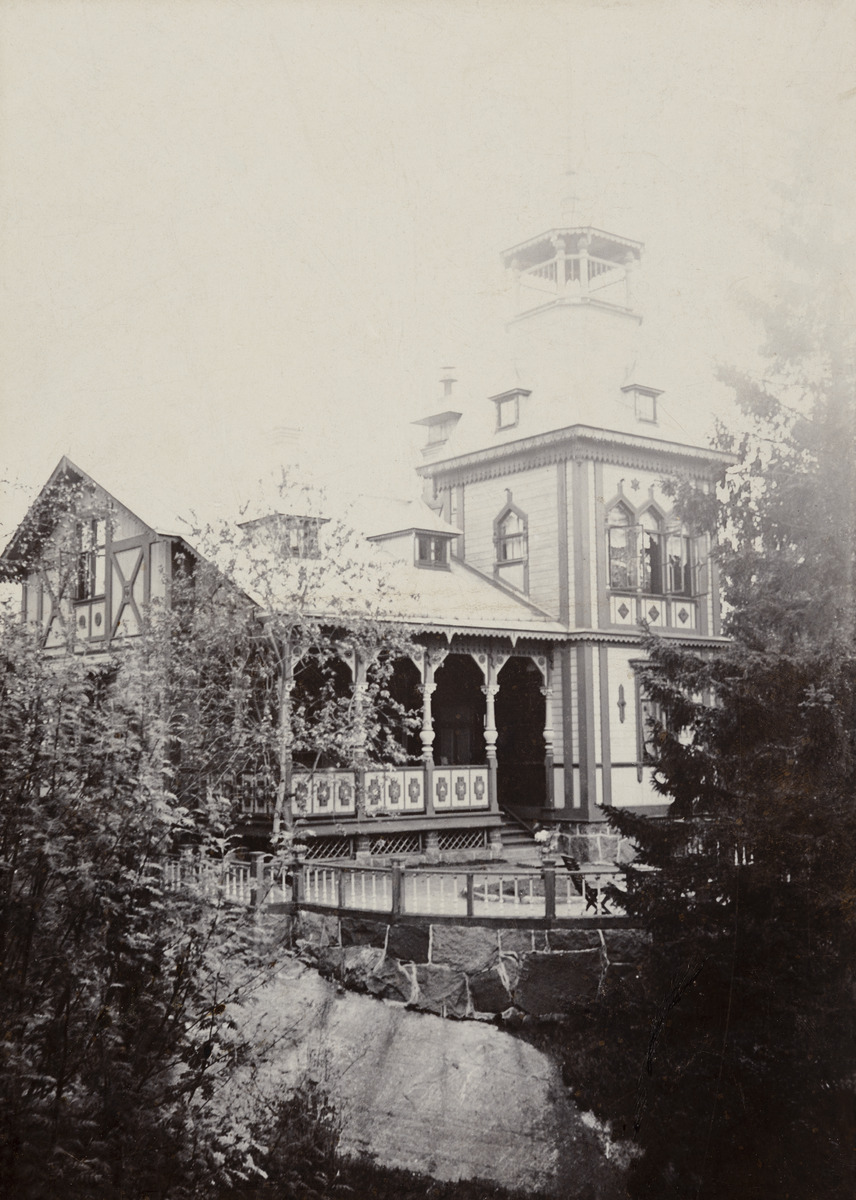
Huvila Hällebo (Villa Hällebo) Läntisessä Pihlajasaaressa
sisällön kuvaus: Huvila Hällebo (Villa Hällebo) Läntisessä Pihlajasaaressa. Huvilassa toimii nyttemmin Pihlajasaaren ravintola. mustavalkoinen
Ajankohta: kuvausaika 1899
Paikka: Suomi, Uusimaa, Helsinki, Läntinen Pihlajasaari
Aiheet: huvilat, puurakennukset, puutarhat, pihat